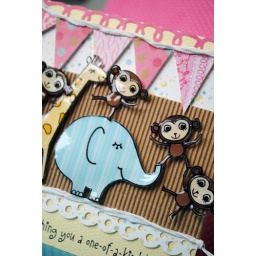
Circus animals clear stamps by My Cute Stamps